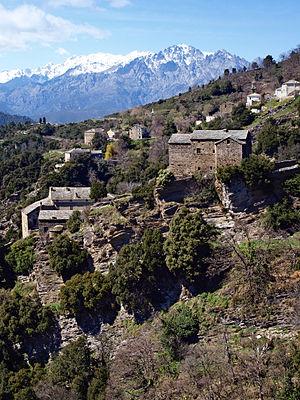
Morosaglia est une commune française située dans la circonscription départementale de la Haute-Corse et le territoire de la collectivité de Corse. Elle appartient à l'ancienne piève de Rostino, en Castagniccia.
Rostino est une ancienne piève de Corse. Située dans le nord-est de l'île, en Castagniccia, elle relevait de la province de Bastia sur le plan civil et du diocèse d'Accia sur le plan religieux.